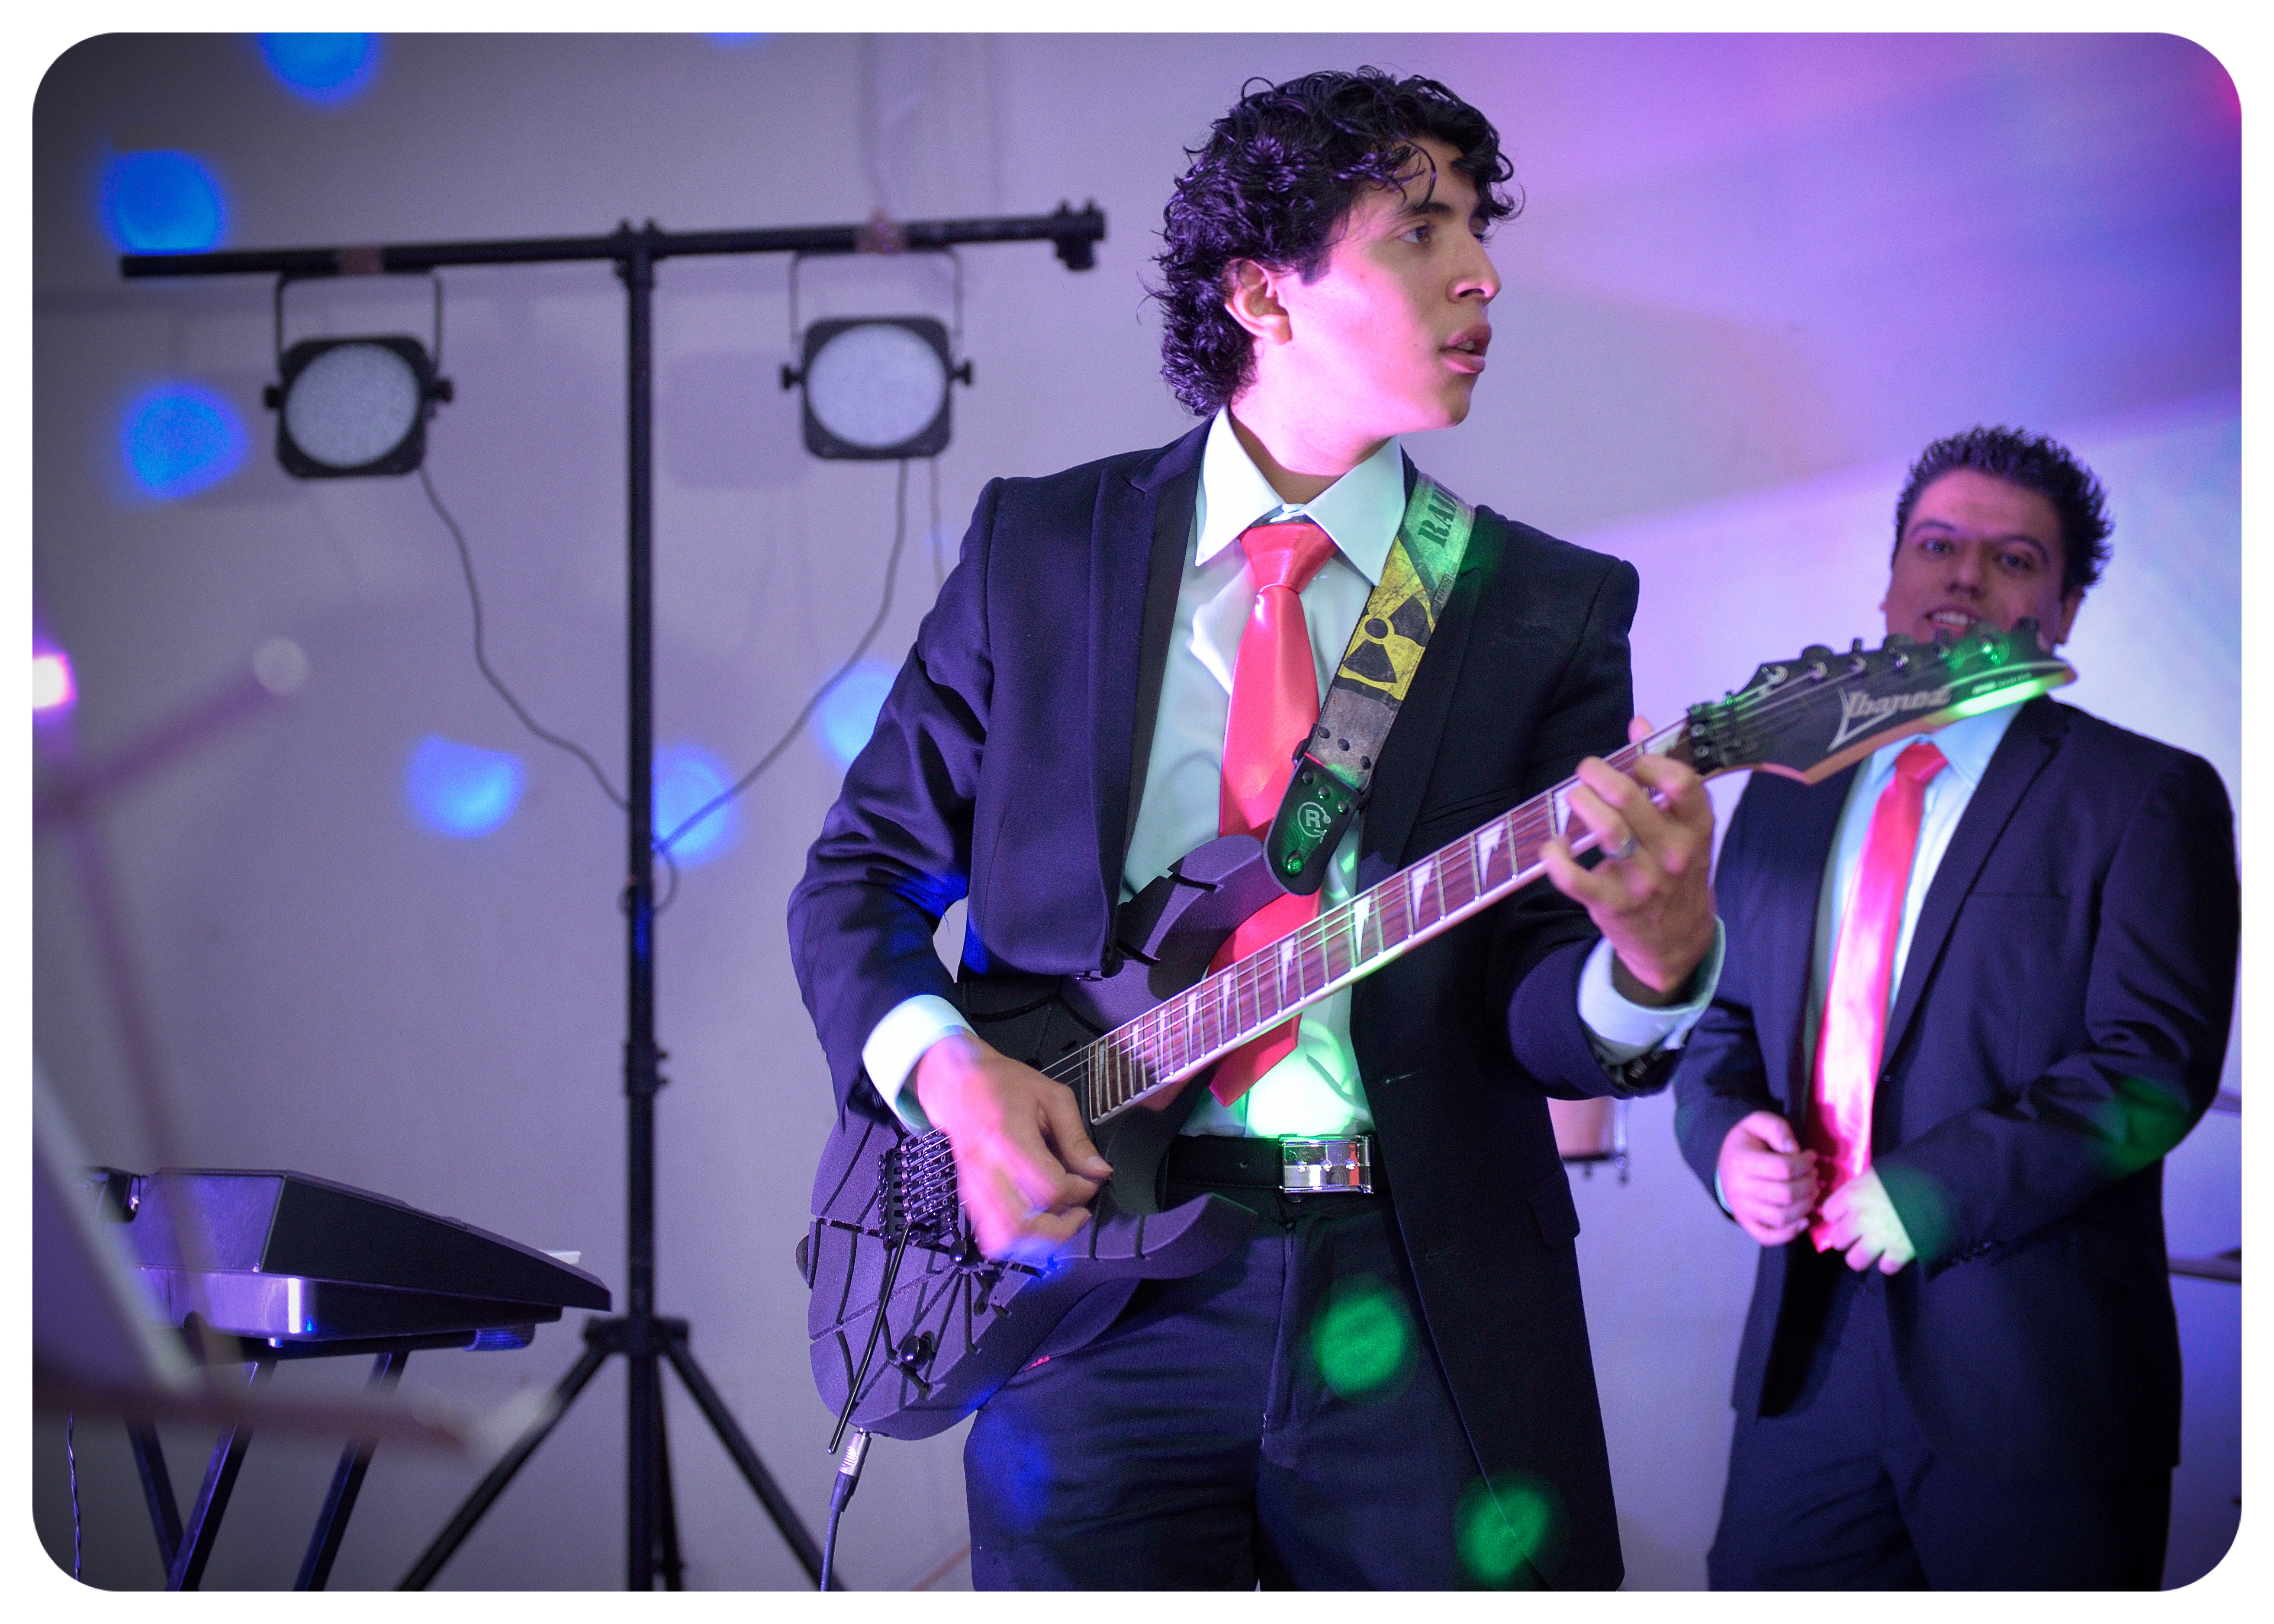
music, musician, singing, guitarist, pa, dr, ino